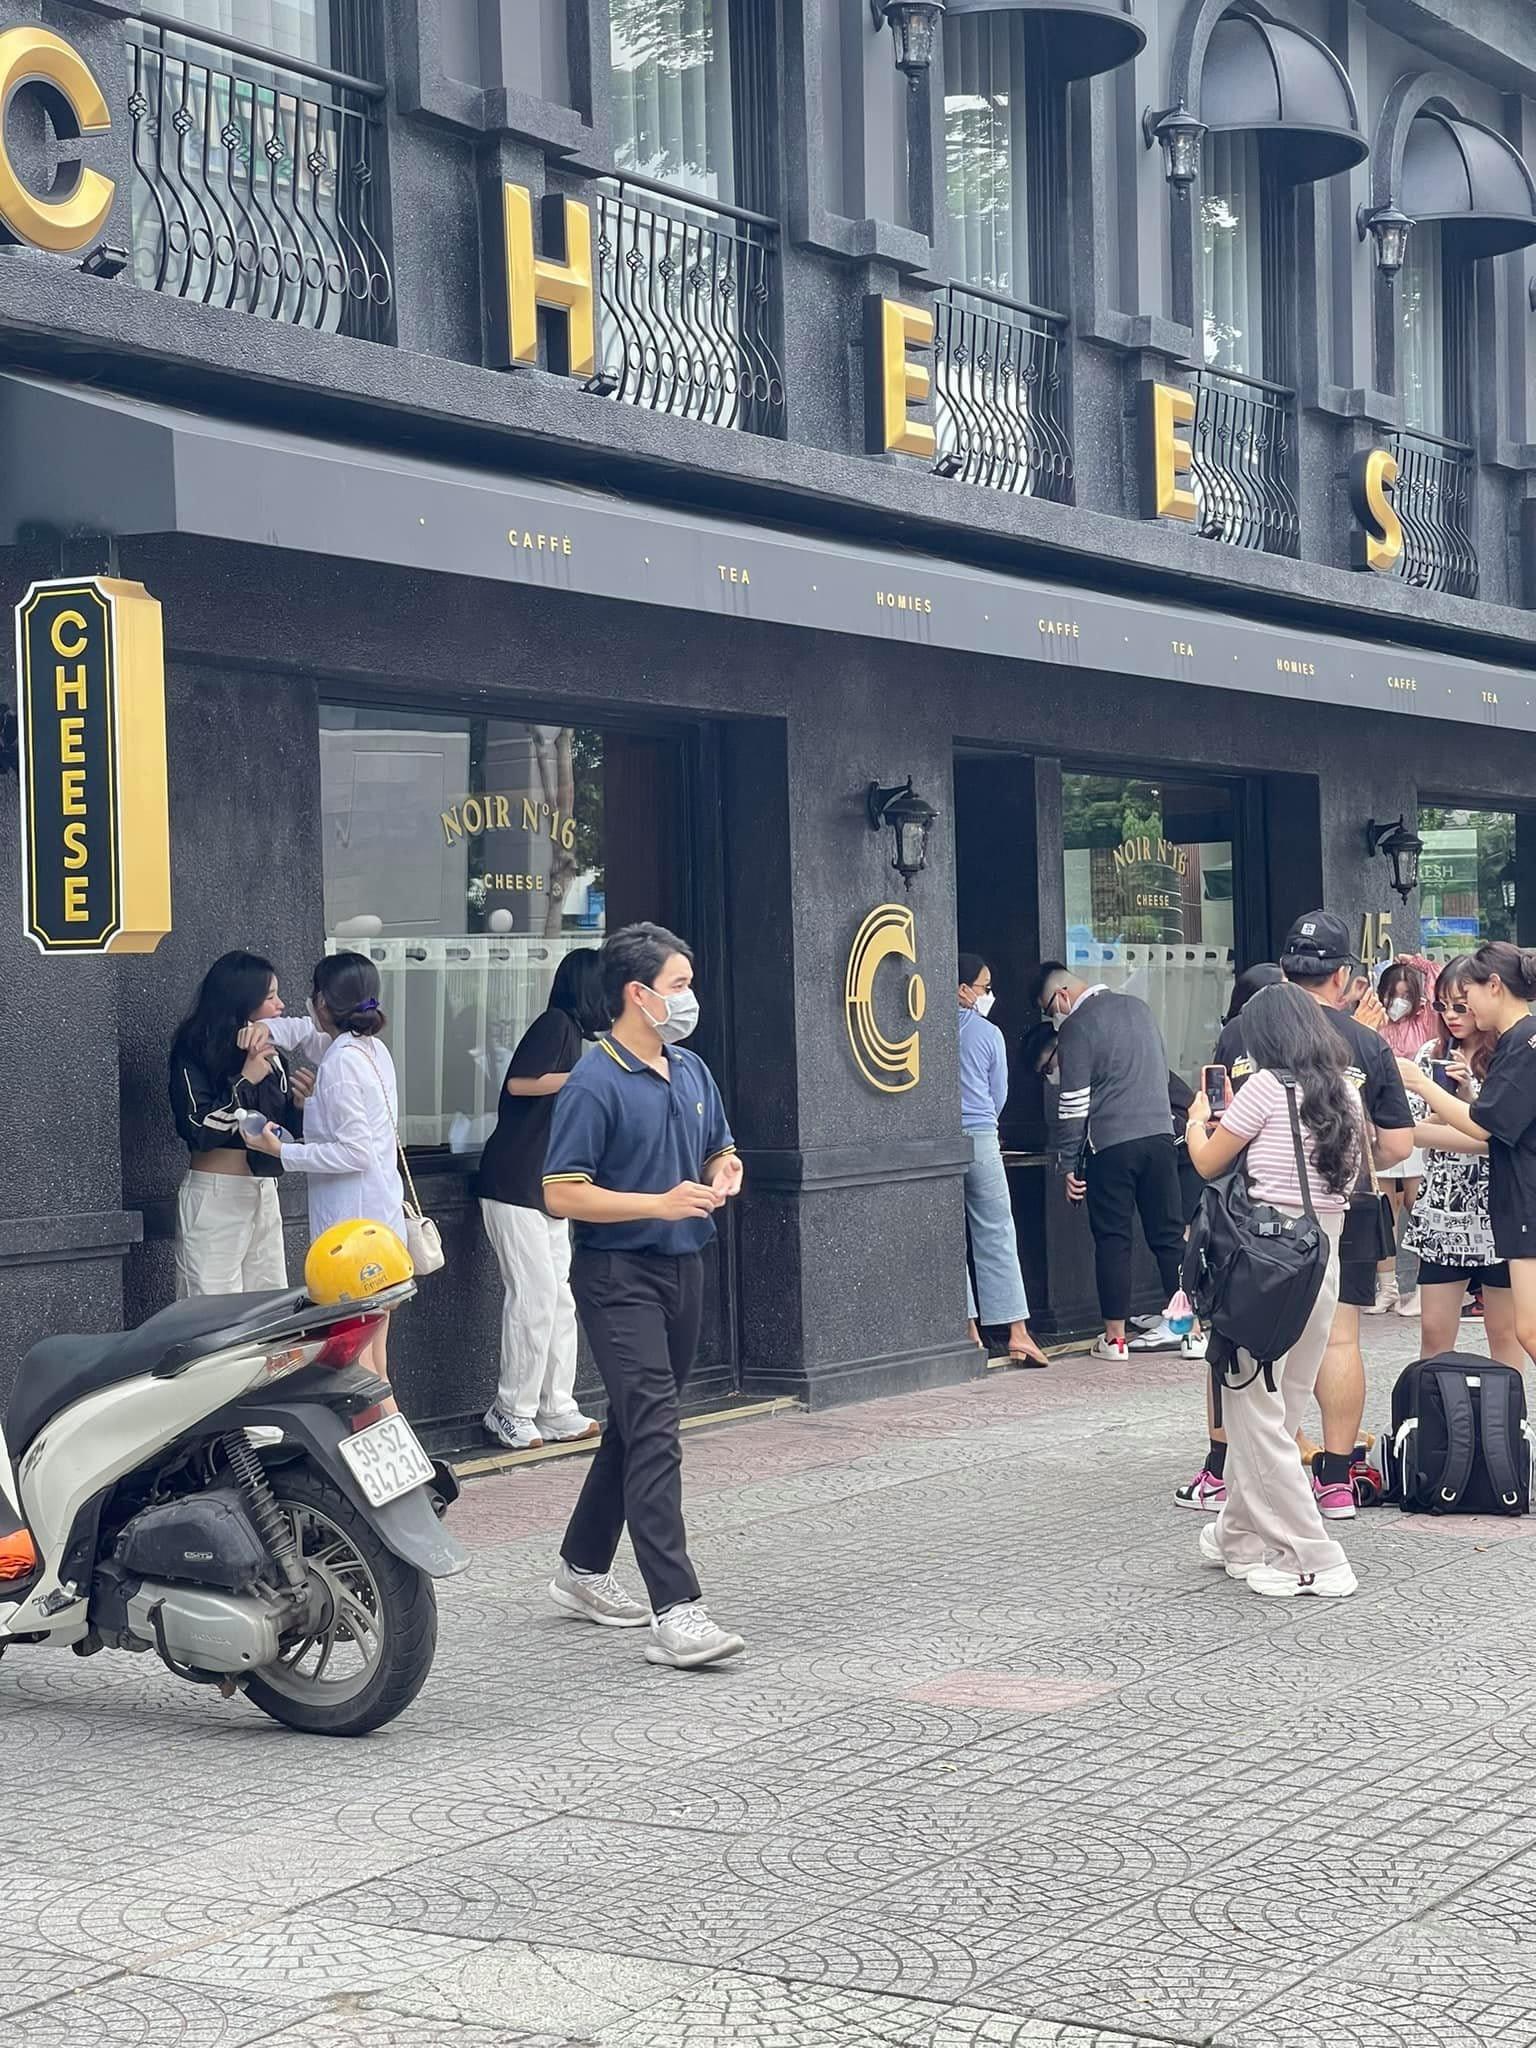
có những nhóm người đang tụ tập ở trên vỉa hè